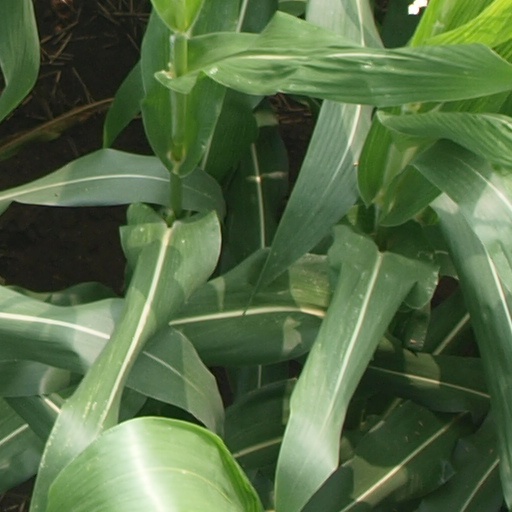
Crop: maize; corn